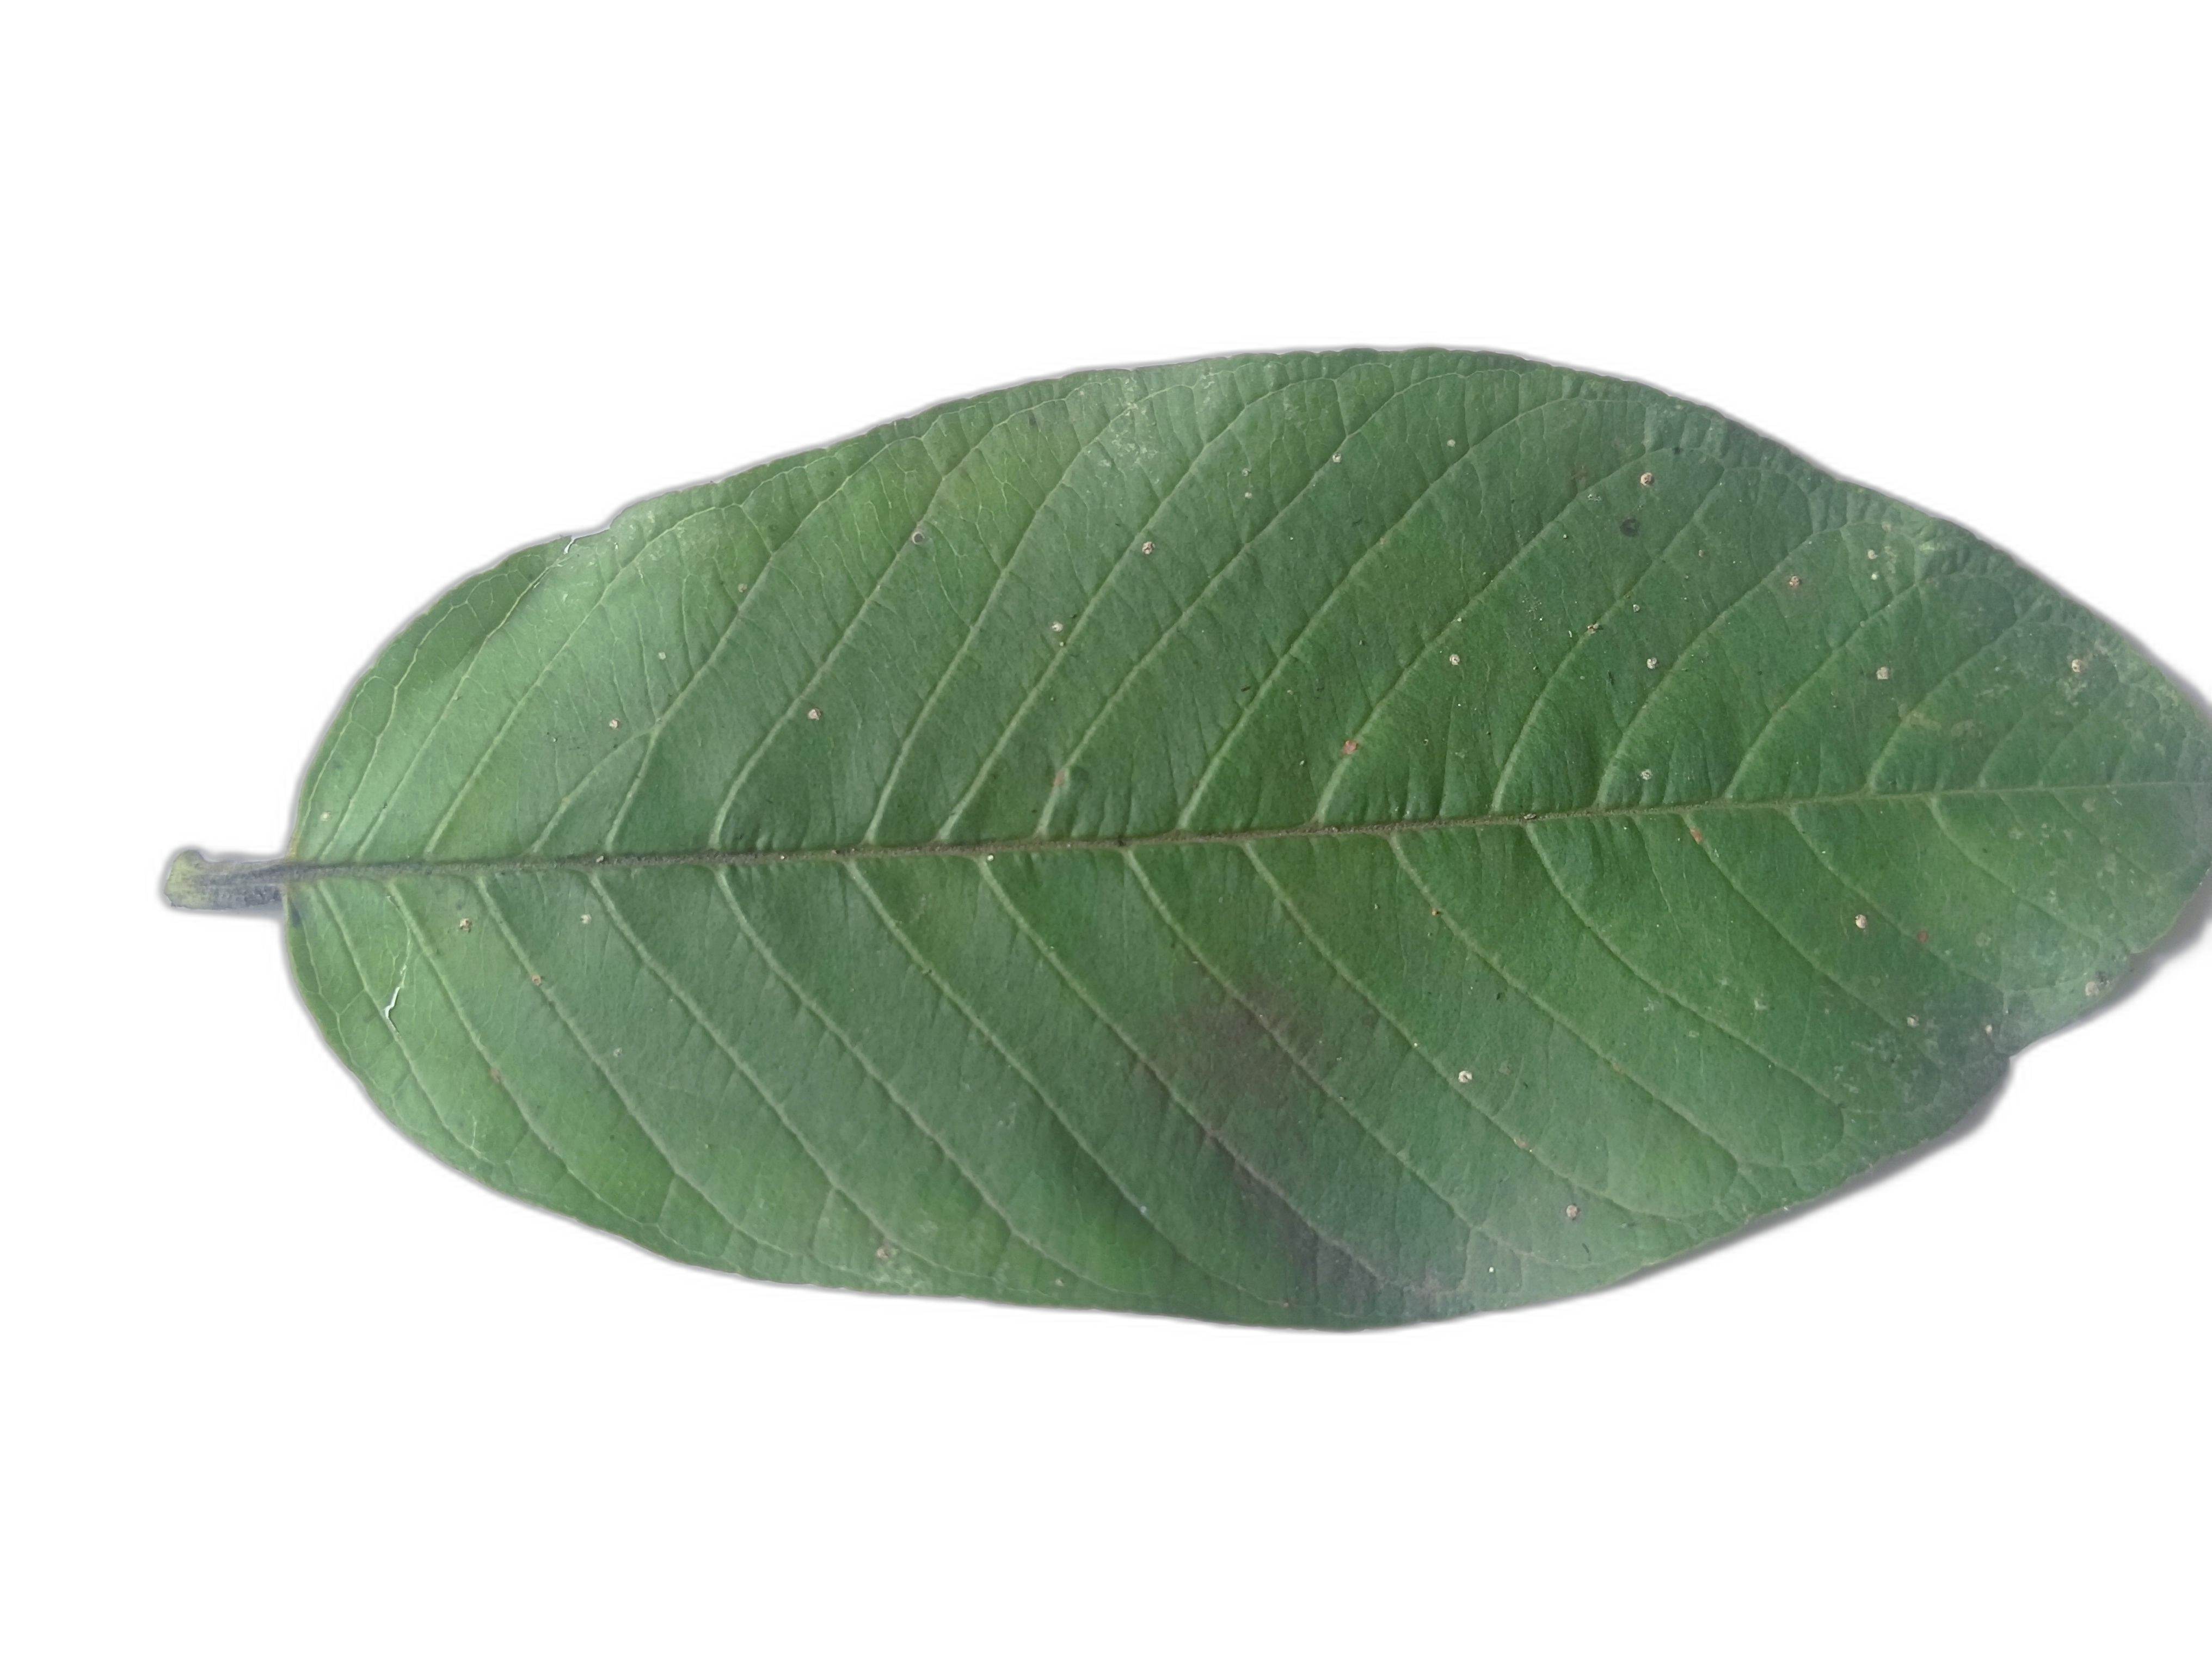
Plant part: leaf
Disease: Healthy